Ernest Young (politician)

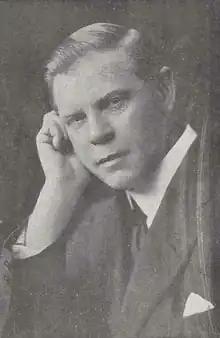
Young circa 1917

Ernest James Young (28 July 1880 – 21 October 1953) was a Liberal politician. He was a Councillor in Portslade and Member of Parliament for Middlesbrough East for one term in the 1930s. He was the first Headmaster of Harrow County School for Boys, Harrow, Middlesex from 1911 to 1919.